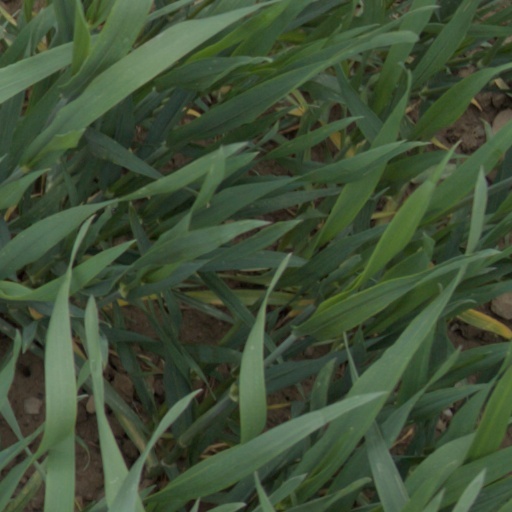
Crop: wheat